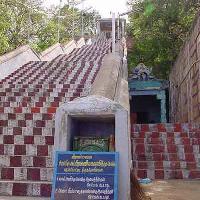
Weather: cloudy or overcast